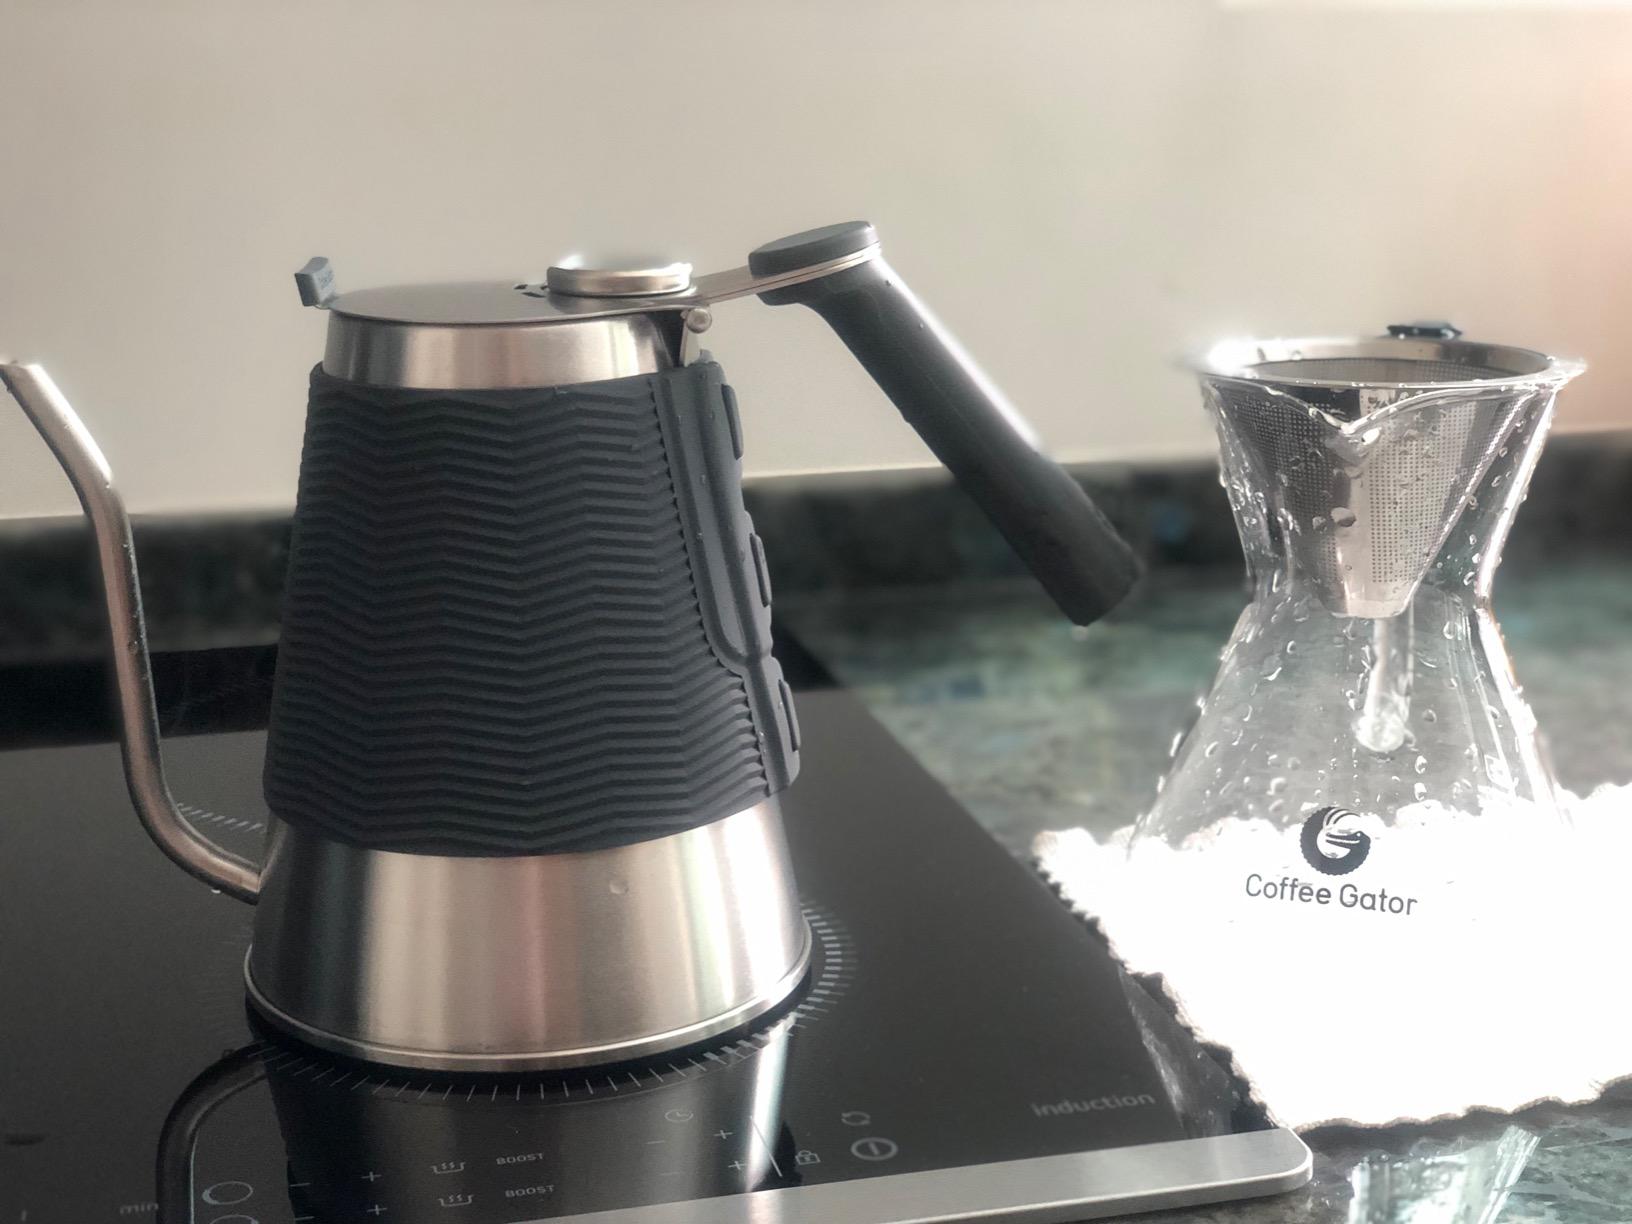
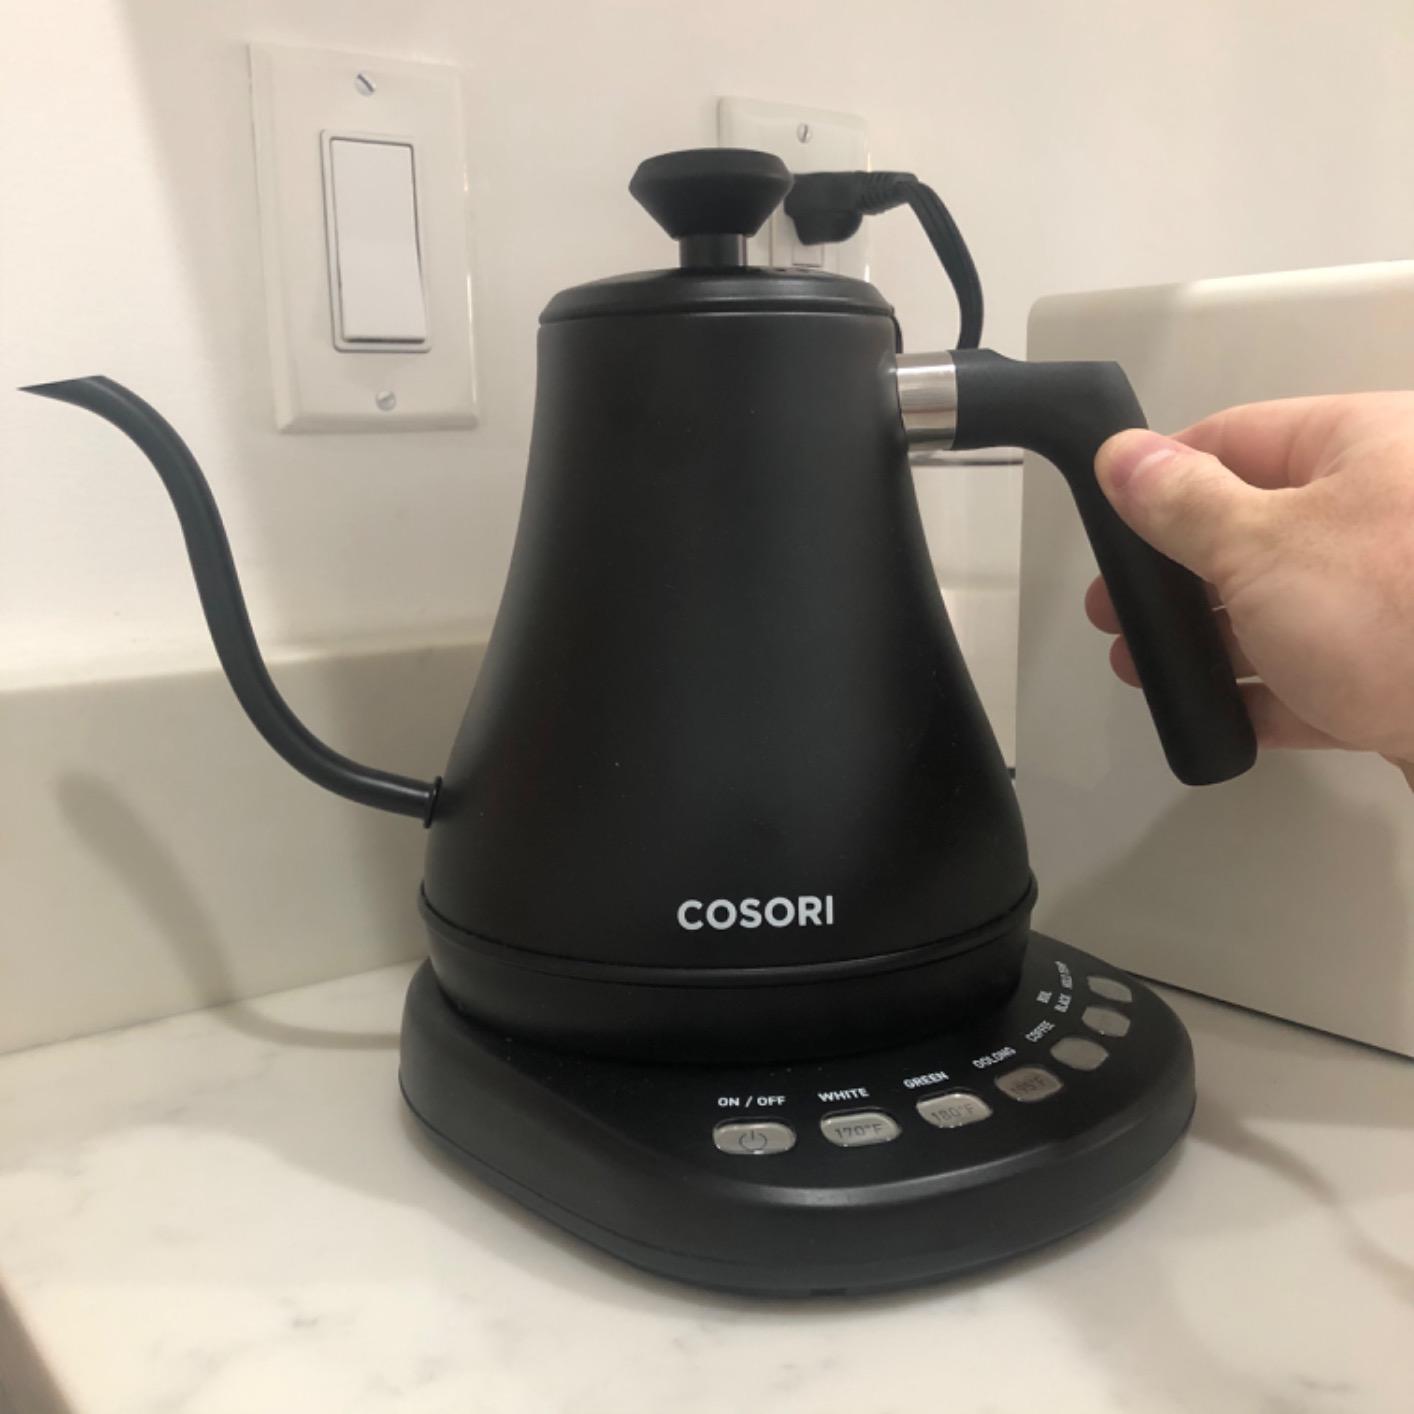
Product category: items_kettle
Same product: no